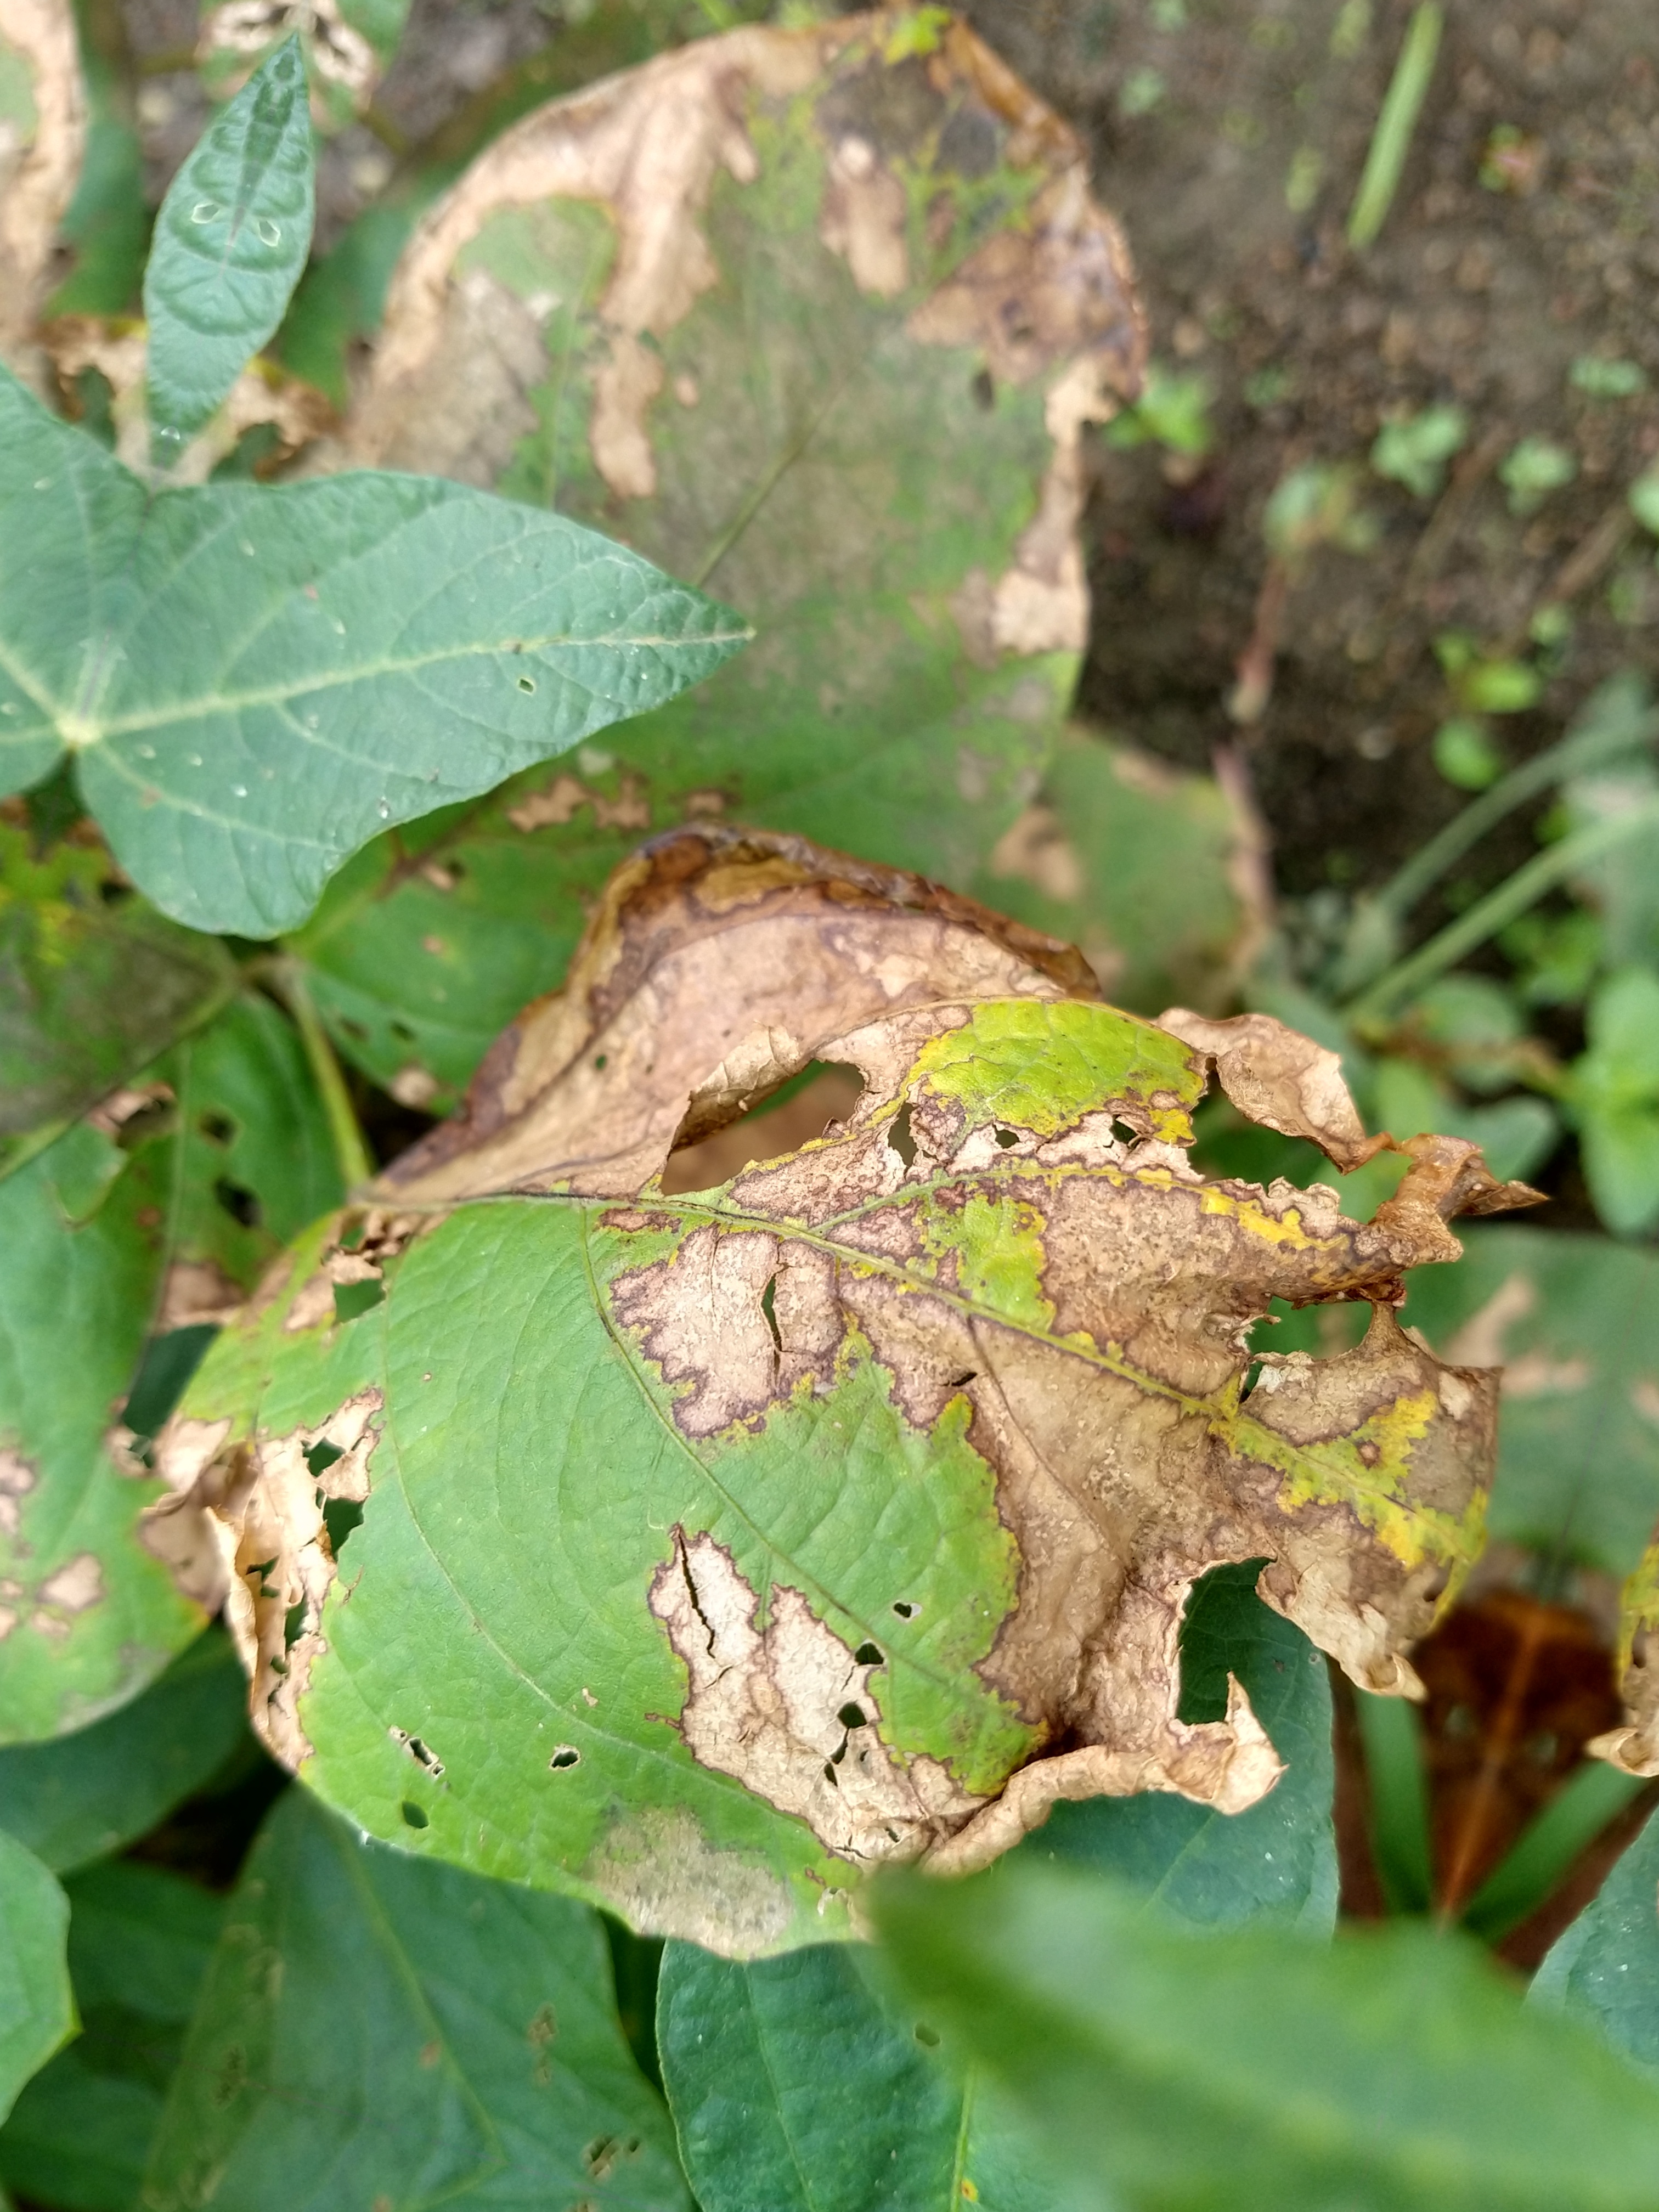
Label: Disease